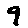
Label: 9